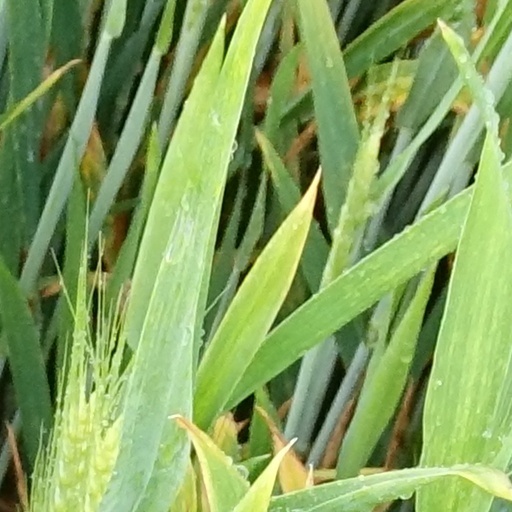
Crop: wheat